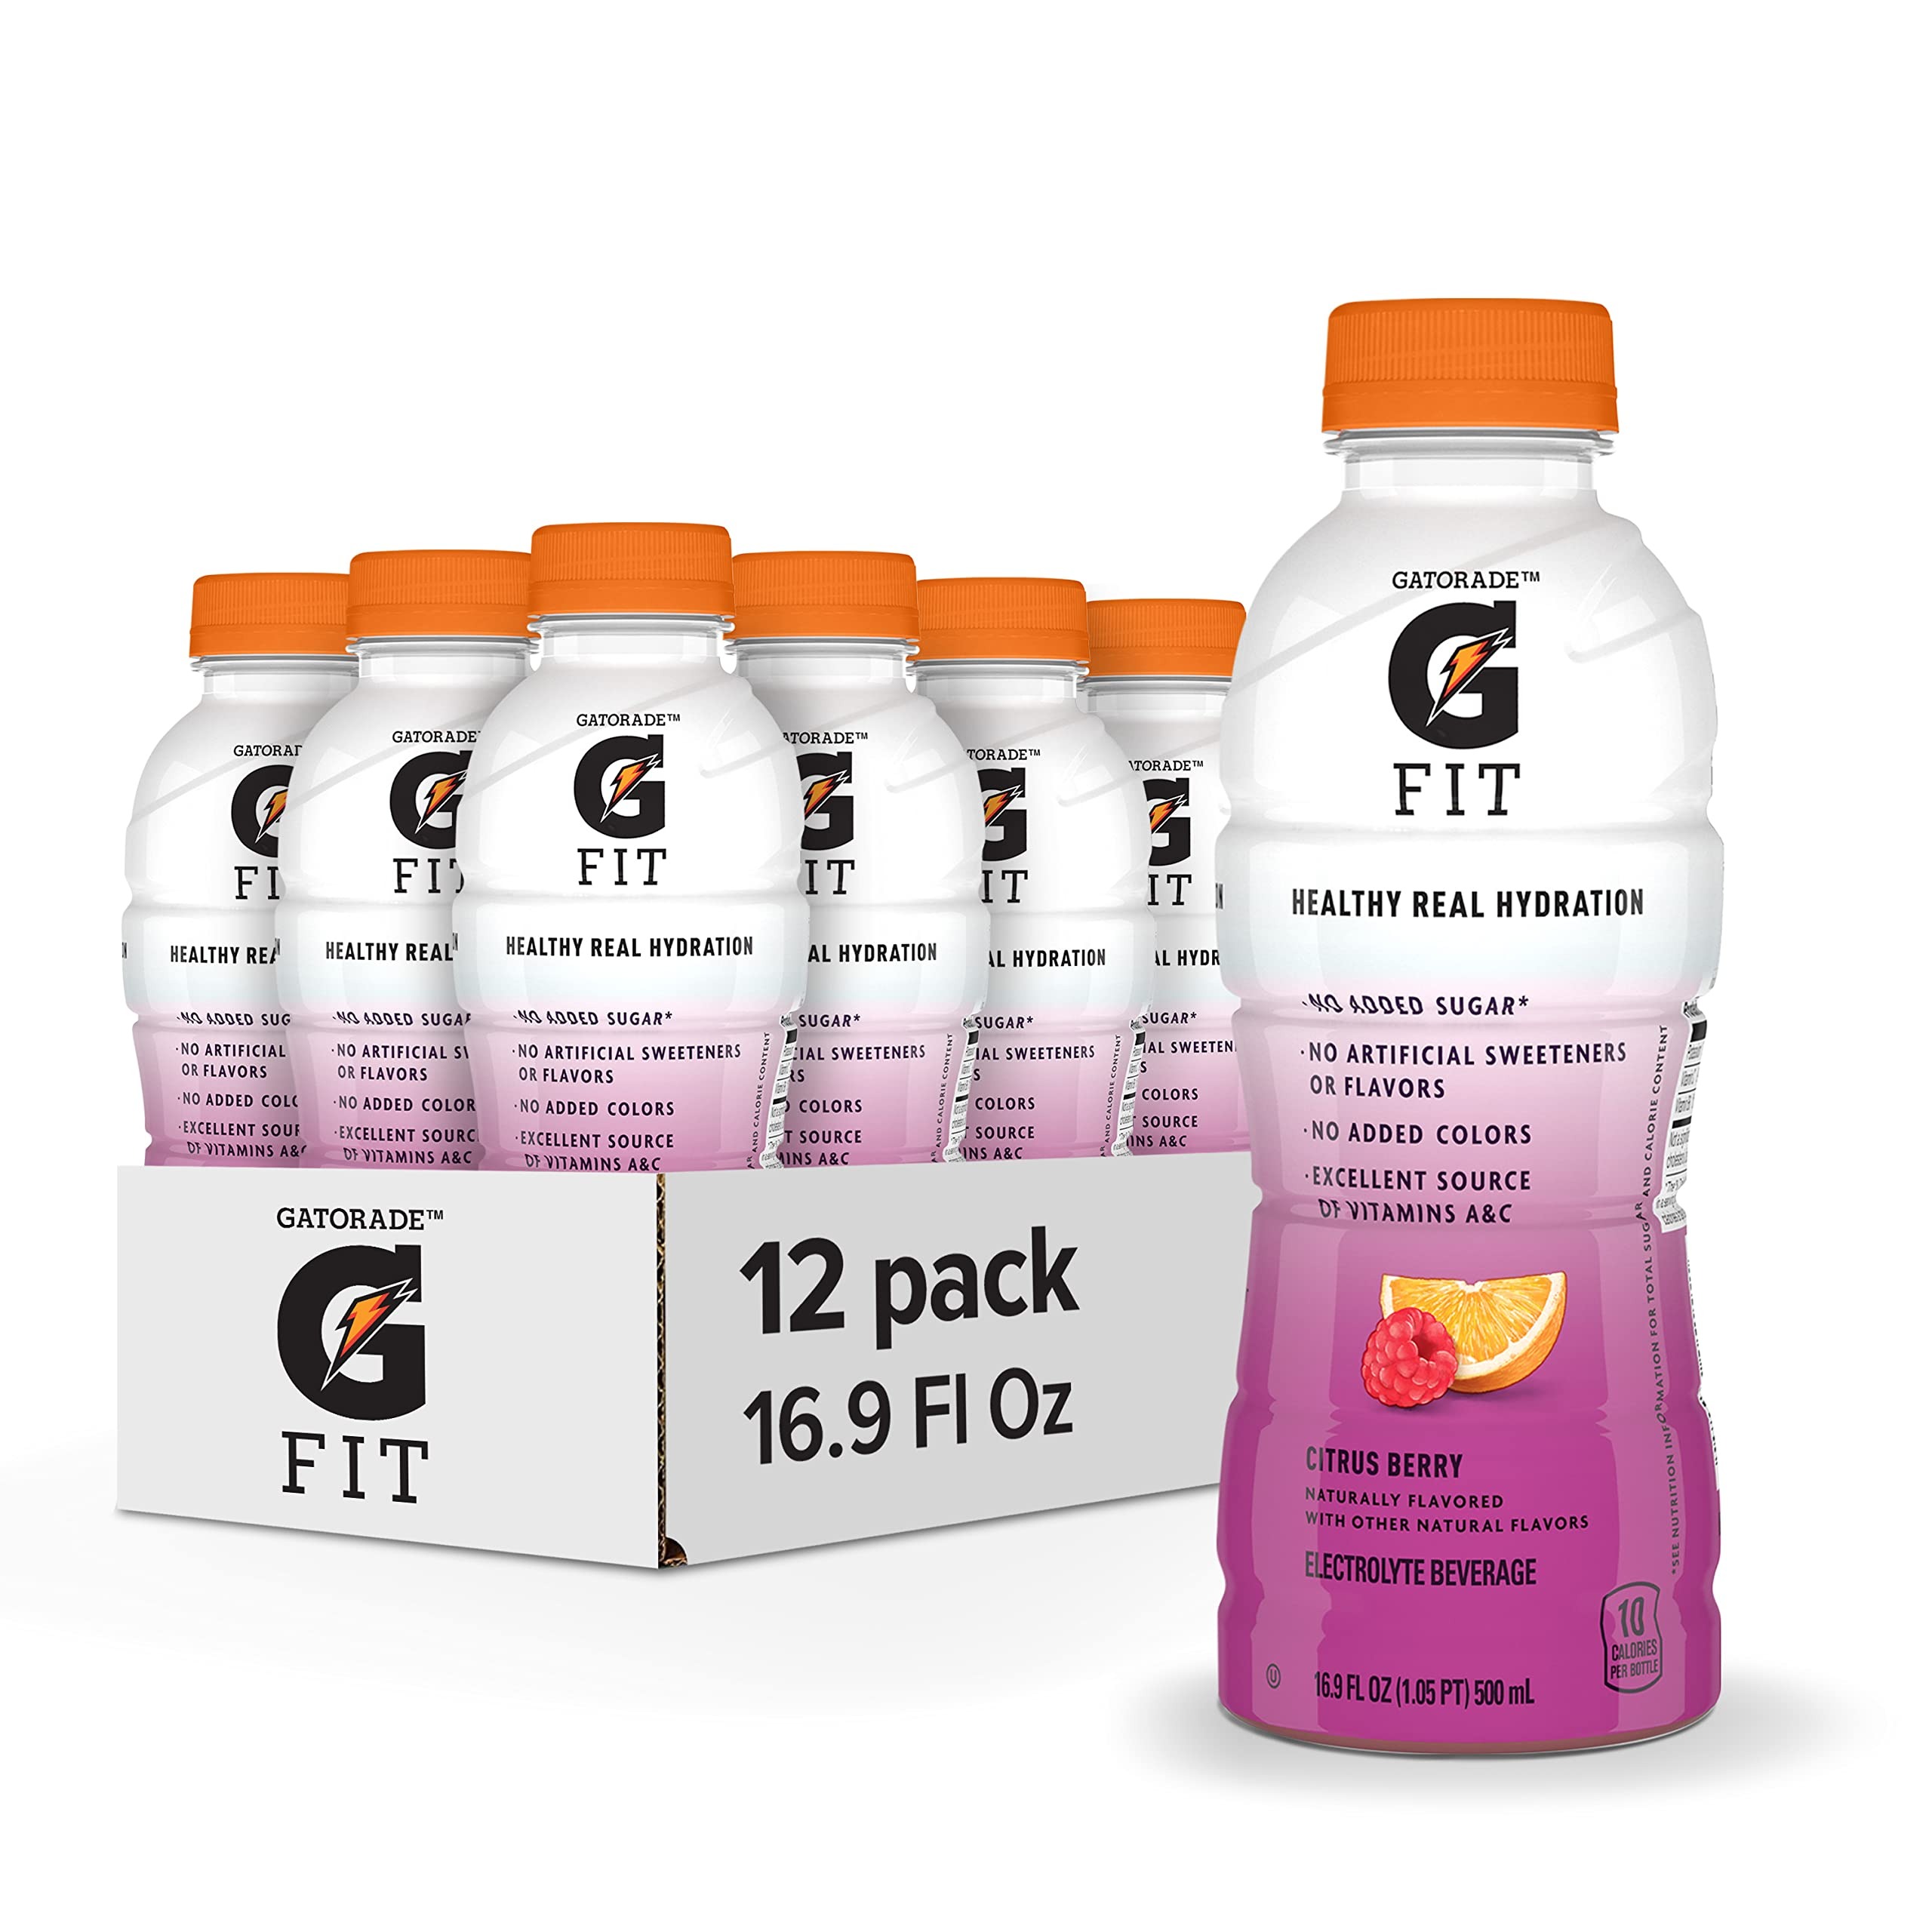
Item Name: Gatorade Fit Citrus Berry Electrolyte Beverage, 16.9 Fl Oz Bottles, 12 Pack
Bullet Point 1: Contains twelve (12) 16.9 fl oz (500ml) bottles of Gatorade Fit. Healthy, Real Hydration, Fueled by Gatorade.
Bullet Point 2: Healthy Real Hydration: Gatorade FIT is the newest electrolyte beverage from Gatorade and is formulated for the active consumer looking for healthy, real hydration, with no added sugar.
Bullet Point 3: No Added Sugar, No Artificial Flavors or Sweeteners, No Added Colors: Gatorade FIT is sweetened with Stevia.
Bullet Point 4: 100% DV Antioxidant Vitamins A & C : Gatorade FIT delivers 100% of the daily value of antioxidant vitamins A and C per 16.9 fluid ounce serving.
Bullet Point 5: Electrolytes from Watermelon & Sea Salt: Gatorade FIT offers the same amount of electrolytes as regular Gatorade.
Bullet Point 6: Expanded Hydration Portfolio: Gatorade FIT joins Gatorlyte and G Zero as the newest addition to Gatorade’s expanding hydration portfolio, offering those with active lifestyles a new healthy hydration option based on their needs and ingredient preferences. Gatorade is the leader in sports fuel because we know athletes better than anyone.
Value: 202.8
Unit: Fl Oz

Price: 2.99